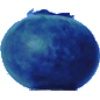
Label: huckleberry